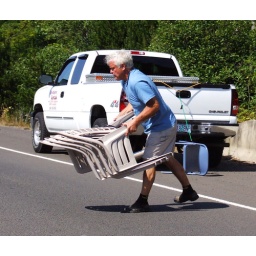
&amp;quot;...and finally, I'll put these plastic chairs in the middle of the road.&amp;quot;